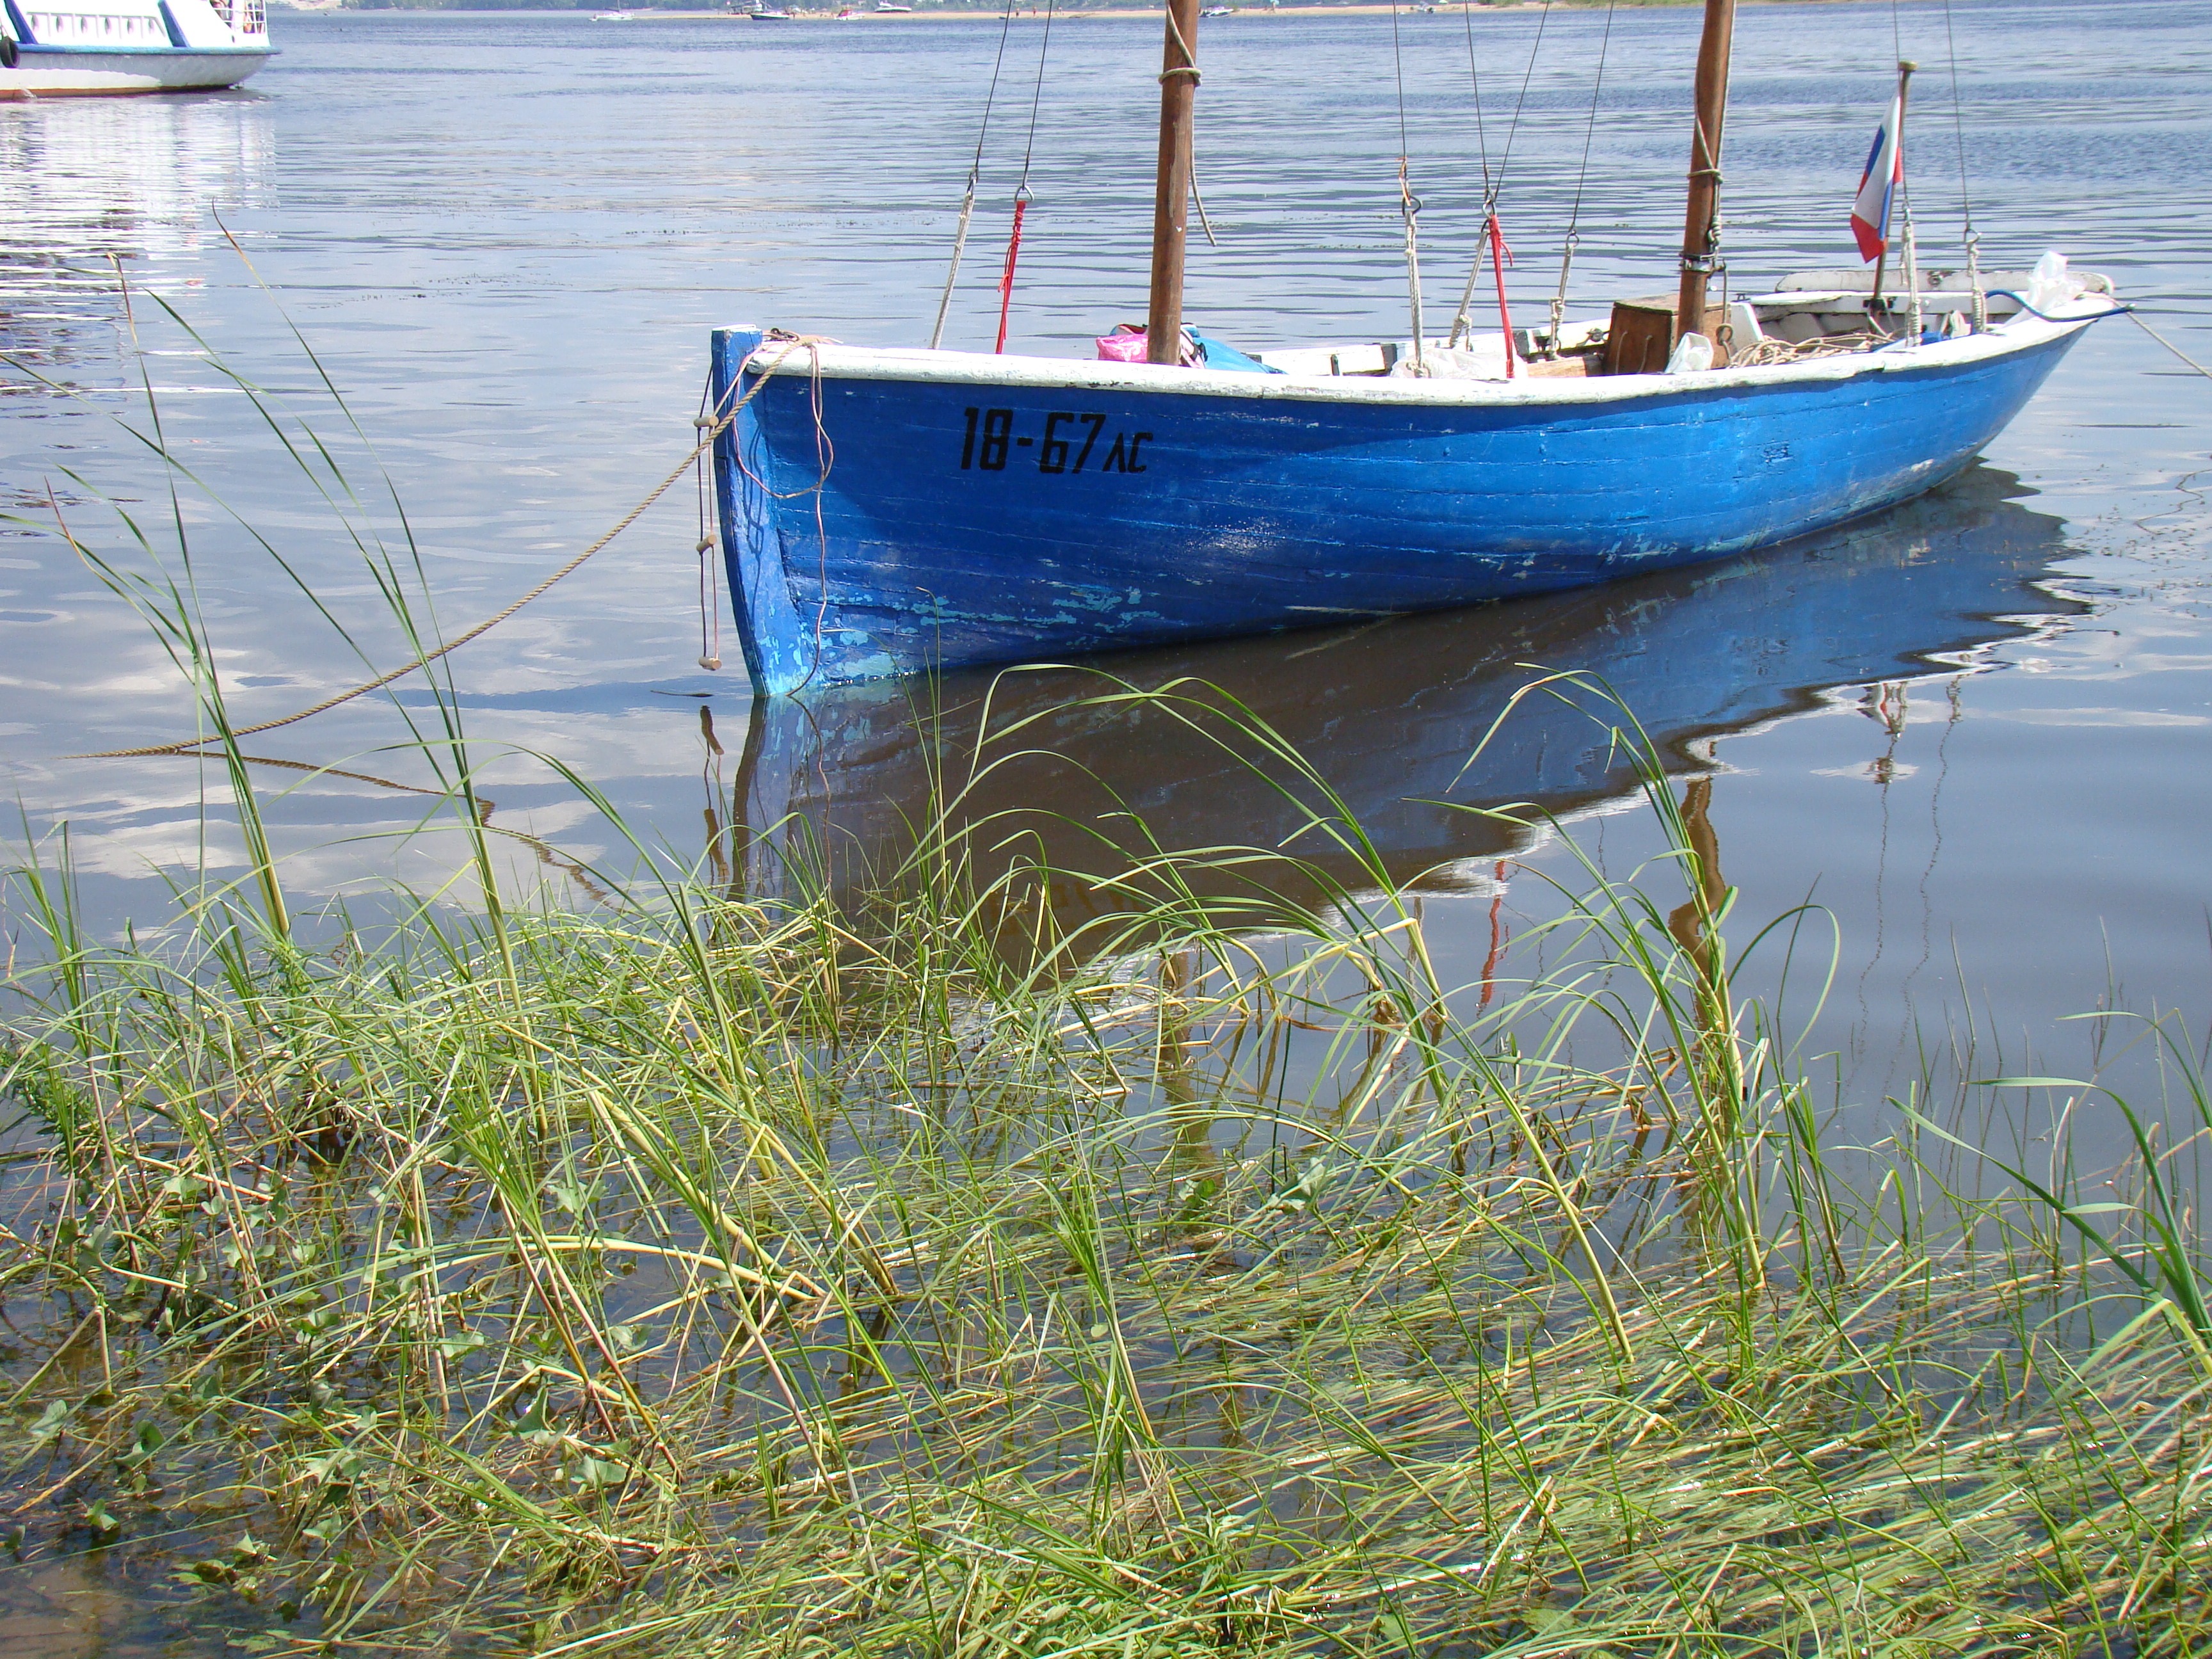
beach, sea, grass, sun, boat, river, summer, vehicle, boating, russia, watercraft, ecosystem, volga, fishing vessel, samara, watercraft rowing